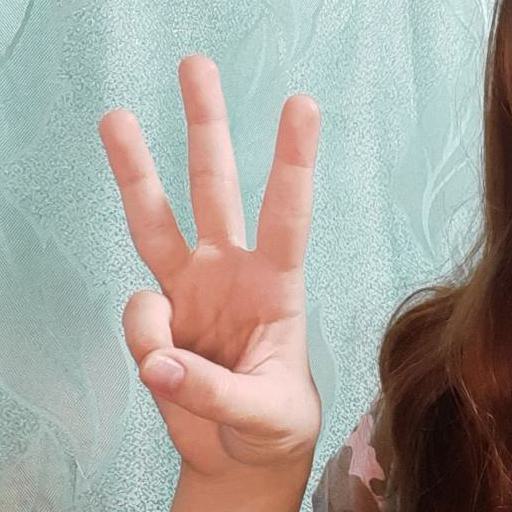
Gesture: three